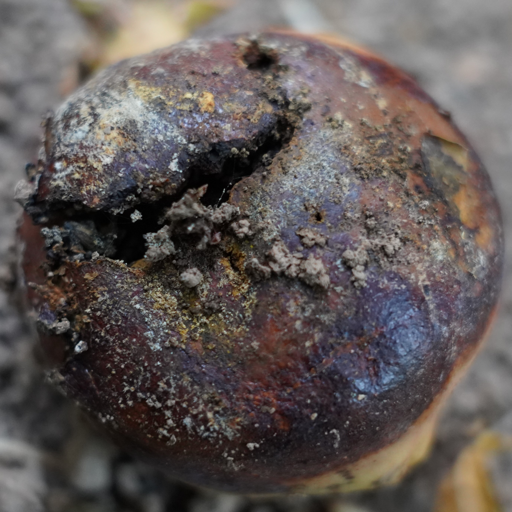
Label: Ectomyelois ceratoniae